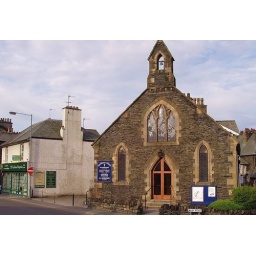
Windermere Methodist church in the Lake District, Cumbria, North West England.The building dates from 1862.Photo taken in the summer of 2006.